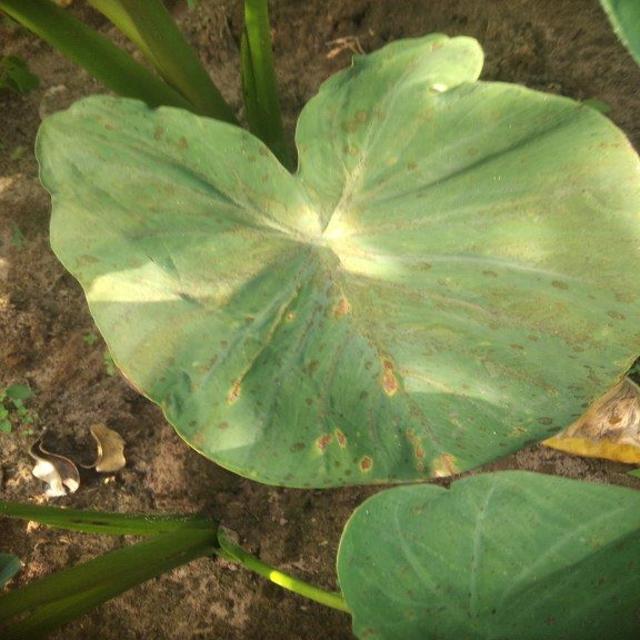
Label: Mid_Blight